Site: brandenburg
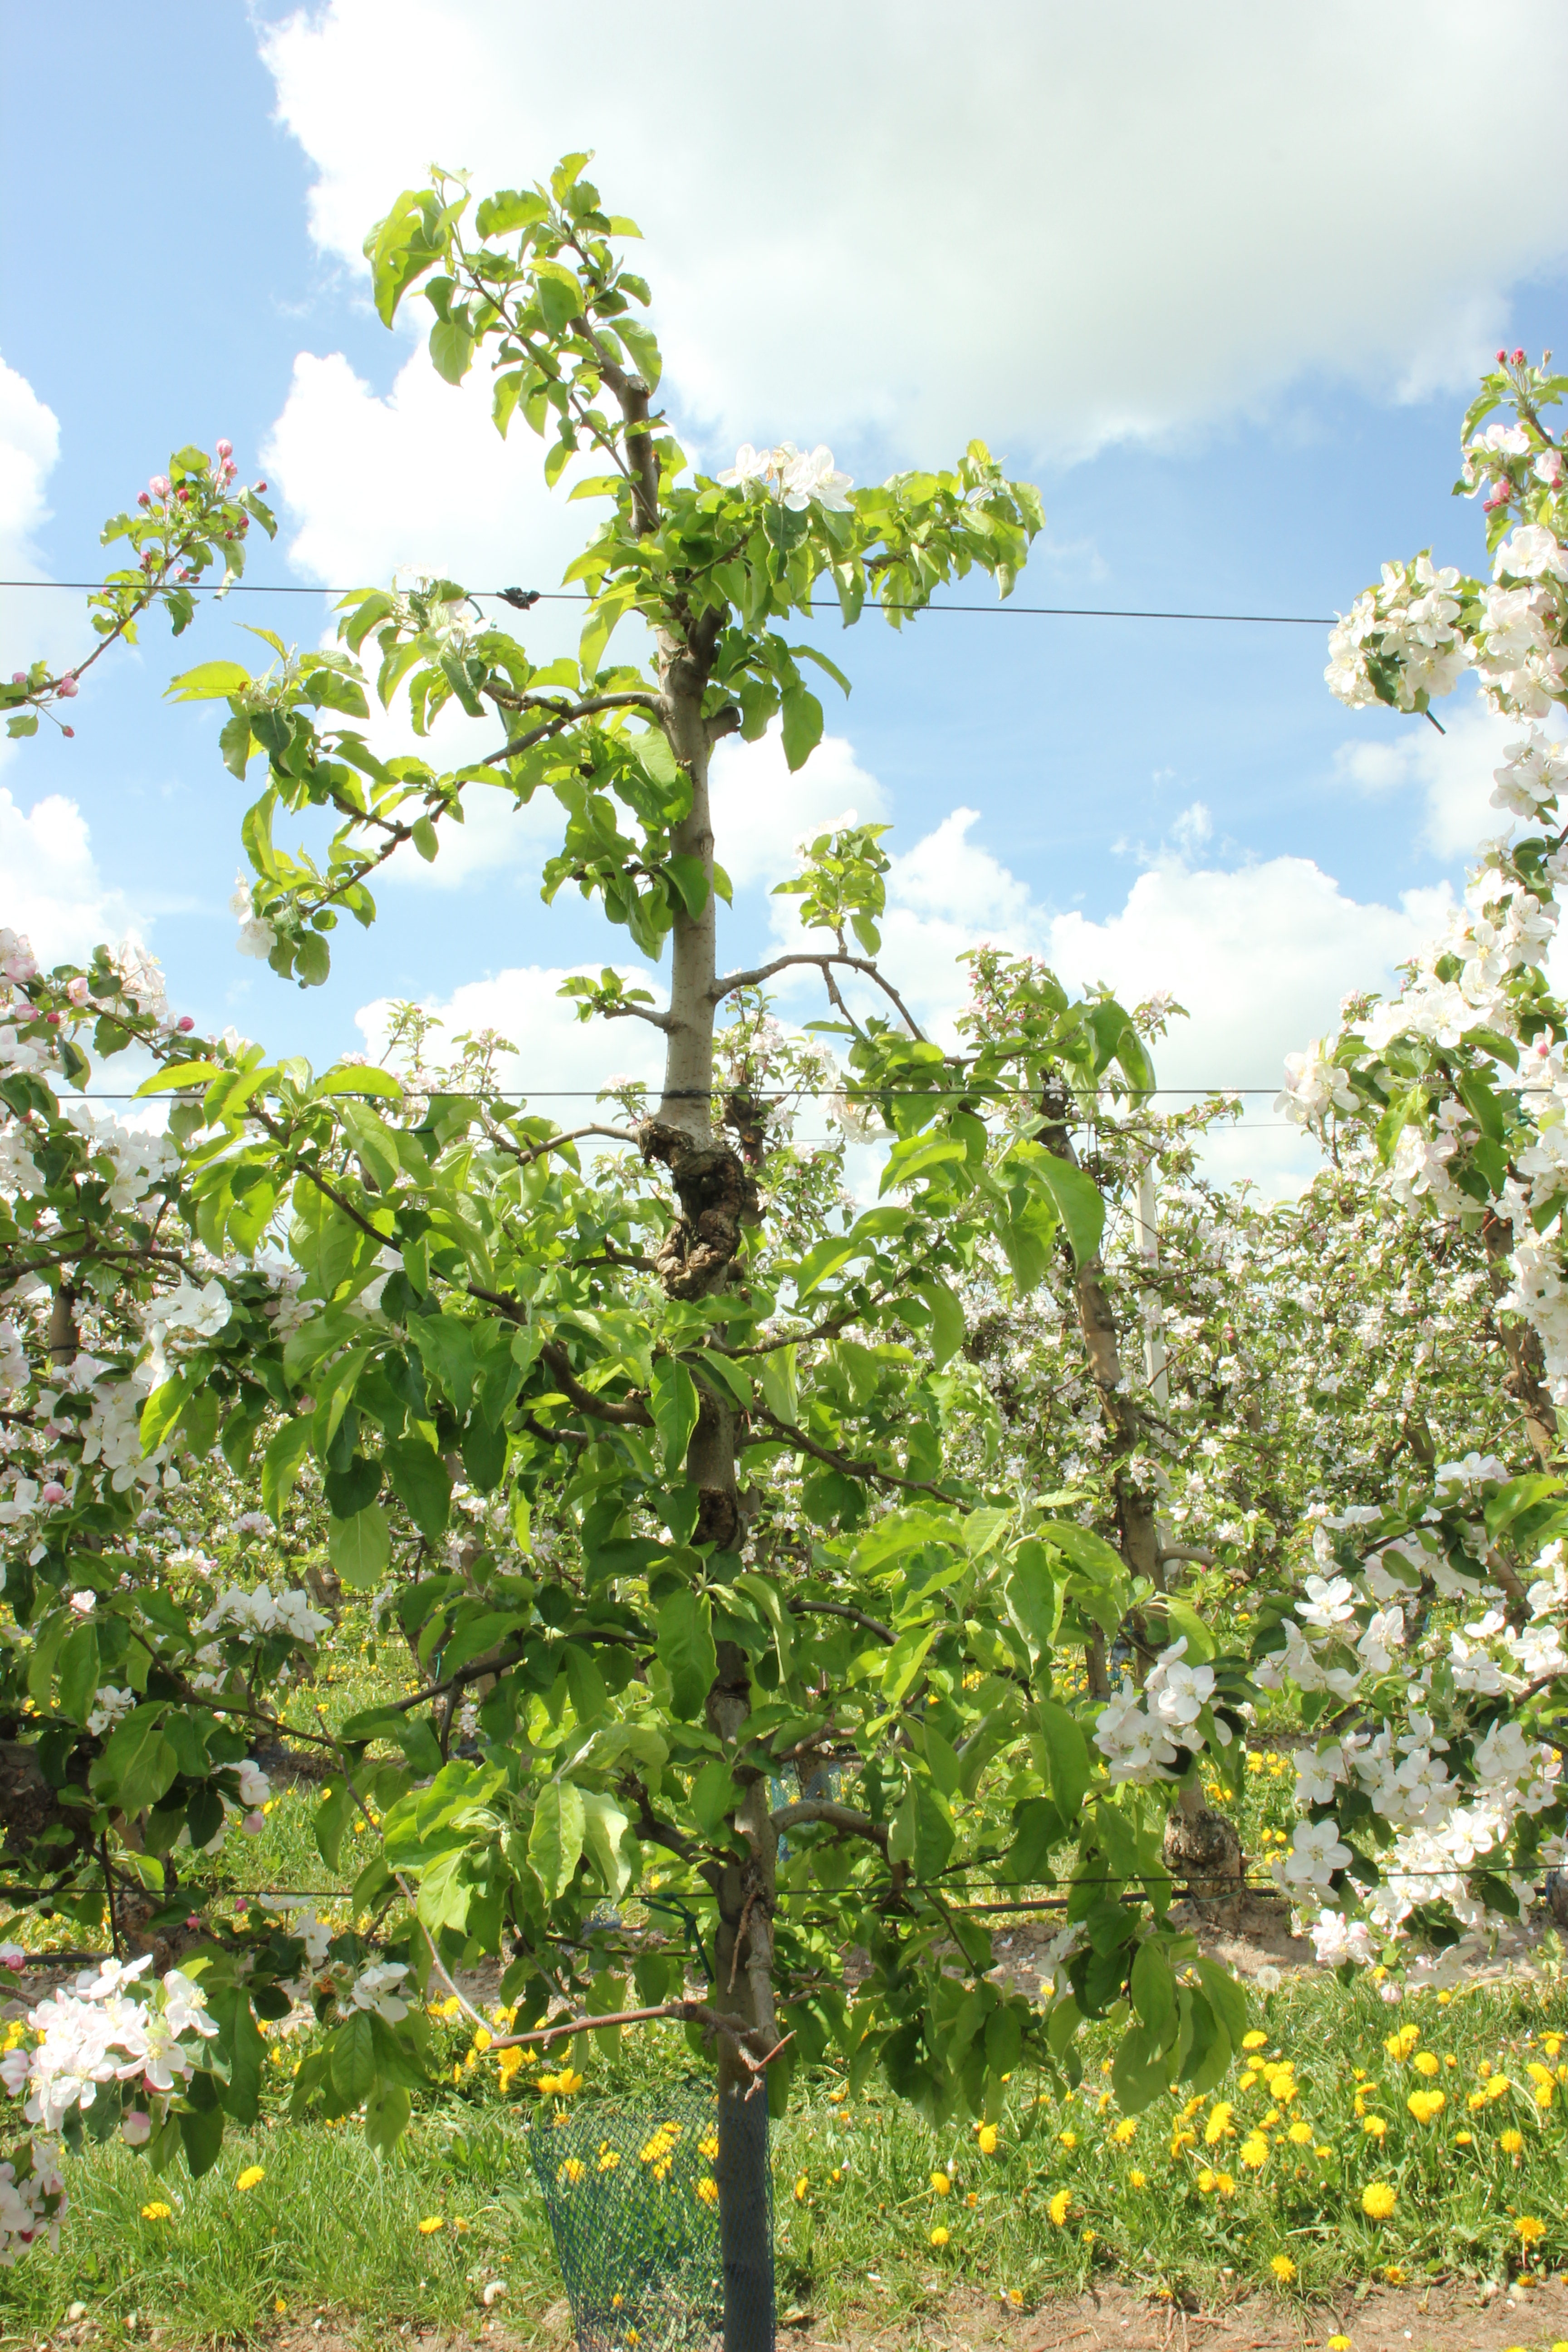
Growth stage (BBCH 65): Flowering